Benjamin F. Royal

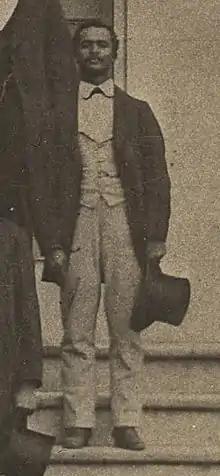

Benjamin F. Royal was a state senator in Alabama during the Reconstruction era. He was elected to the state senate in 1868, and was the first African American to serve in the chamber. He represented Bullock County and served for nine years. He served as a Republican, and had stated that "he could as well be an infidel as to be anything else than a Republican". He was a Union League organizer.